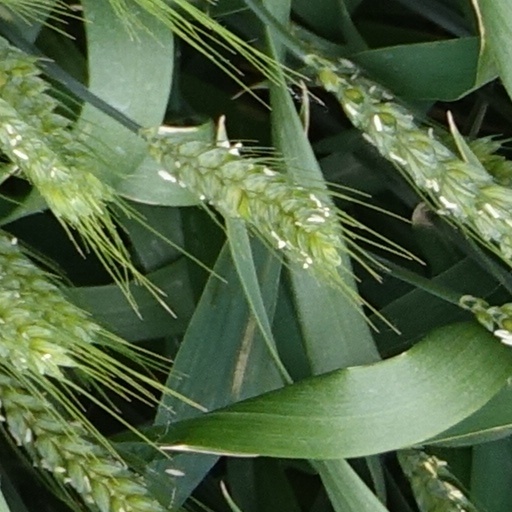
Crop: wheat